Sea turtle

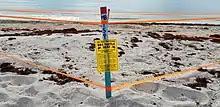
Protected nesting area for turtles in Miami, Florida

To a much lesser extent, some species are targeted for their shells. Tortoiseshell, a traditional decorative ornamental material used in Japan and China, comes from the carapace scutes of the hawksbill sea turtle. Ancient Greeks and ancient Romans processed sea turtle scutes (primarily from the hawksbill sea turtle) for various articles and ornaments used by their elites, such as combs and brushes. The skin of the flippers is prized for use as shoes and assorted leather goods. In various West African countries, sea turtles are harvested for traditional medicinal use.